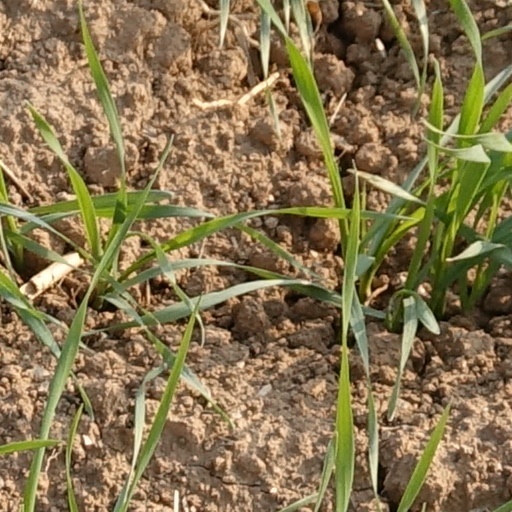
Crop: wheat